Vochysia

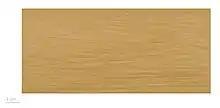
"Vochysia tomentosa" - MHNT

Vochysia is a genus of plant in the family, Vochysiaceae. It includes 148 species native to the tropical Americas, ranging from southern and eastern Mexico to Bolivia, Paraguay, and southern Brazil.